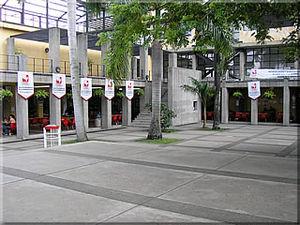
La Colombie comporte plusieurs universités. Certaines peuvent être sous administration publique, qu'elles dépendent de l'état ou d'un département, alors que d'autres peuvent être privées, affiliées à une congrégation religieuse ou non.
L'université du Valle est une université publique et départementale basée dans la ville de Cali, dans le département de Valle del Cauca, en Colombie. Elle est la plus grande université du sud-ouest du pays par son nombre d'étudiants : plus de 30 000. L'université a été créée par le décret nᵒ 12 de 1945 par le conseil général sous le nom d’université technique de Valle del Cauca sous l'impulsion de Tulio Ramirez Rojas et Severo Reyes Gamboa.